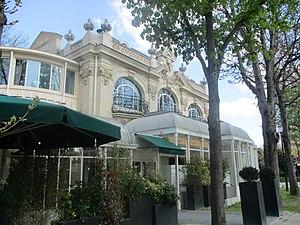
Pavillon Élysée aux Champs-Élysées.
Le Pavillon Élysée est un pavillon construit au XIXᵉ siècle et situé sur l’avenue des Champs-Elysées dans le 8ᵉ arrondissement de Paris.